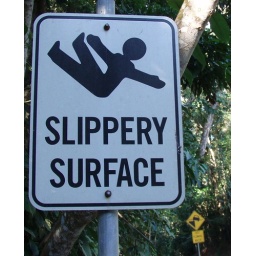
This road isn't safe for people in the rain, but check out the sign in the background.